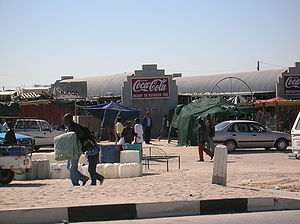
Oshakati
Marked i Oshakati
Oshakati er en by i den nordlige del af Namibia, med et indbyggertal på cirka 43.000. Byen er hovedstad i regionen Oshana.